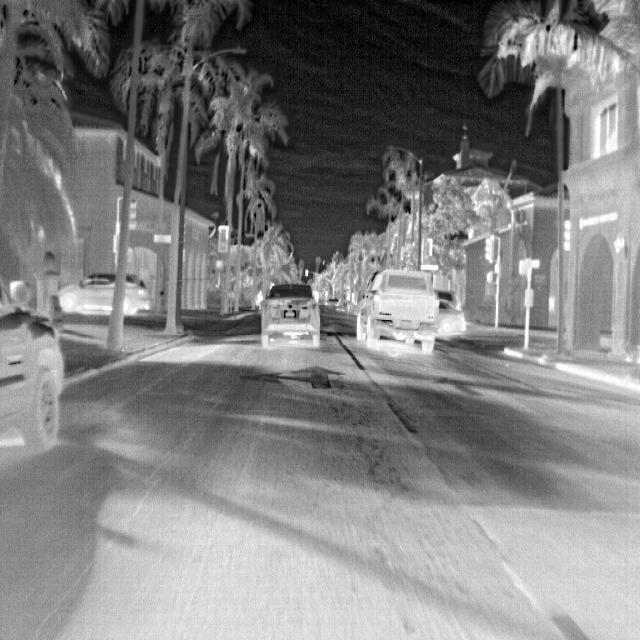
Detected objects:
label: person